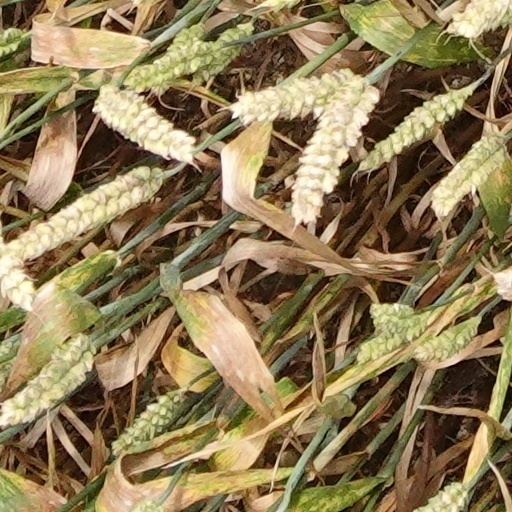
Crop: wheat